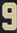
Number: 9